British Island Airways

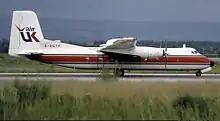
One of seven Handley Page Heralds leased by the first BIA from BAF. The aircraft, a -400 (registration G-BEYF), is wearing a hybrid BIA-Air UK livery. It is seen here at Basle Airport in July 1980.

The agreement with British Air Ferries to take over the operation of that airline's scheduled services from BAF's Southend base resulted in BIA leasing the seven Heralds BAF had used to operate these services. The addition of the ex-BAF aircraft expanded BIA's operational Herald fleet to 19 aircraft from 1979 onwards.